Australopithecus anamensis

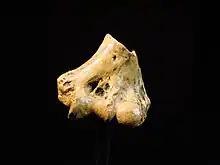
"A. anamensis" bone at the University of Zürich

The first fossilized specimen of the species, although not recognized as such at the time, was a single fragment of humerus (arm bone) found in Pliocene strata in the Kanapoi region of West Lake Turkana by a Harvard University research team in 1965. Bryan Patterson and William W. Howells's initial paper on the bone was published in "Science" in 1967; their initial analysis suggested an "Australopithecus" specimen and an age of 2.5 million years. Patterson and colleagues subsequently revised their estimation of the specimen's age to 4.0–4.5 mya based on faunal correlation data.